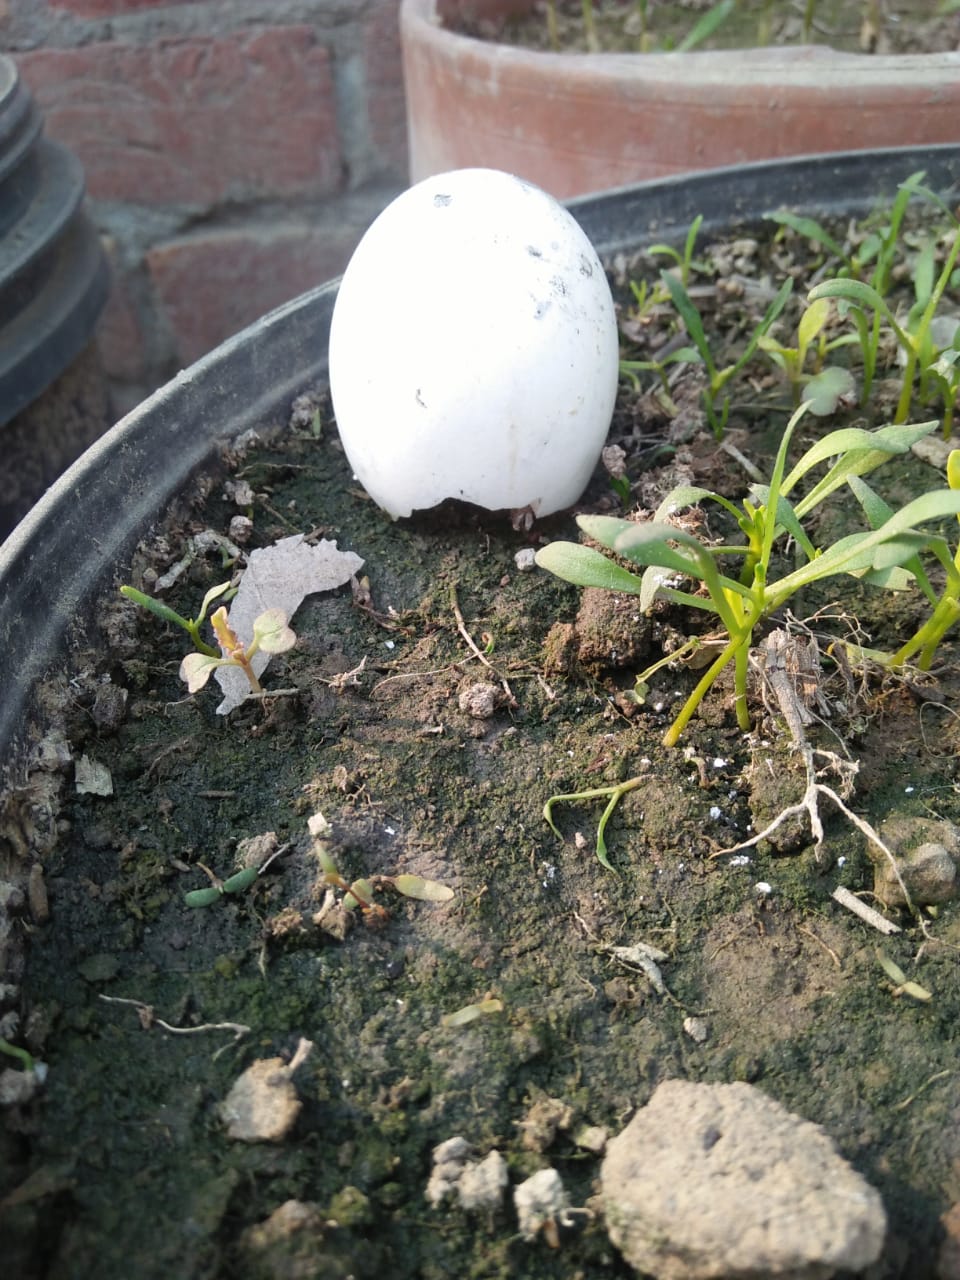
Label: eggshells